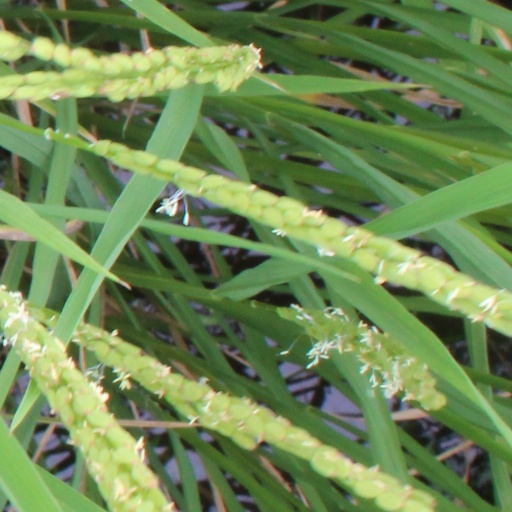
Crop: rice